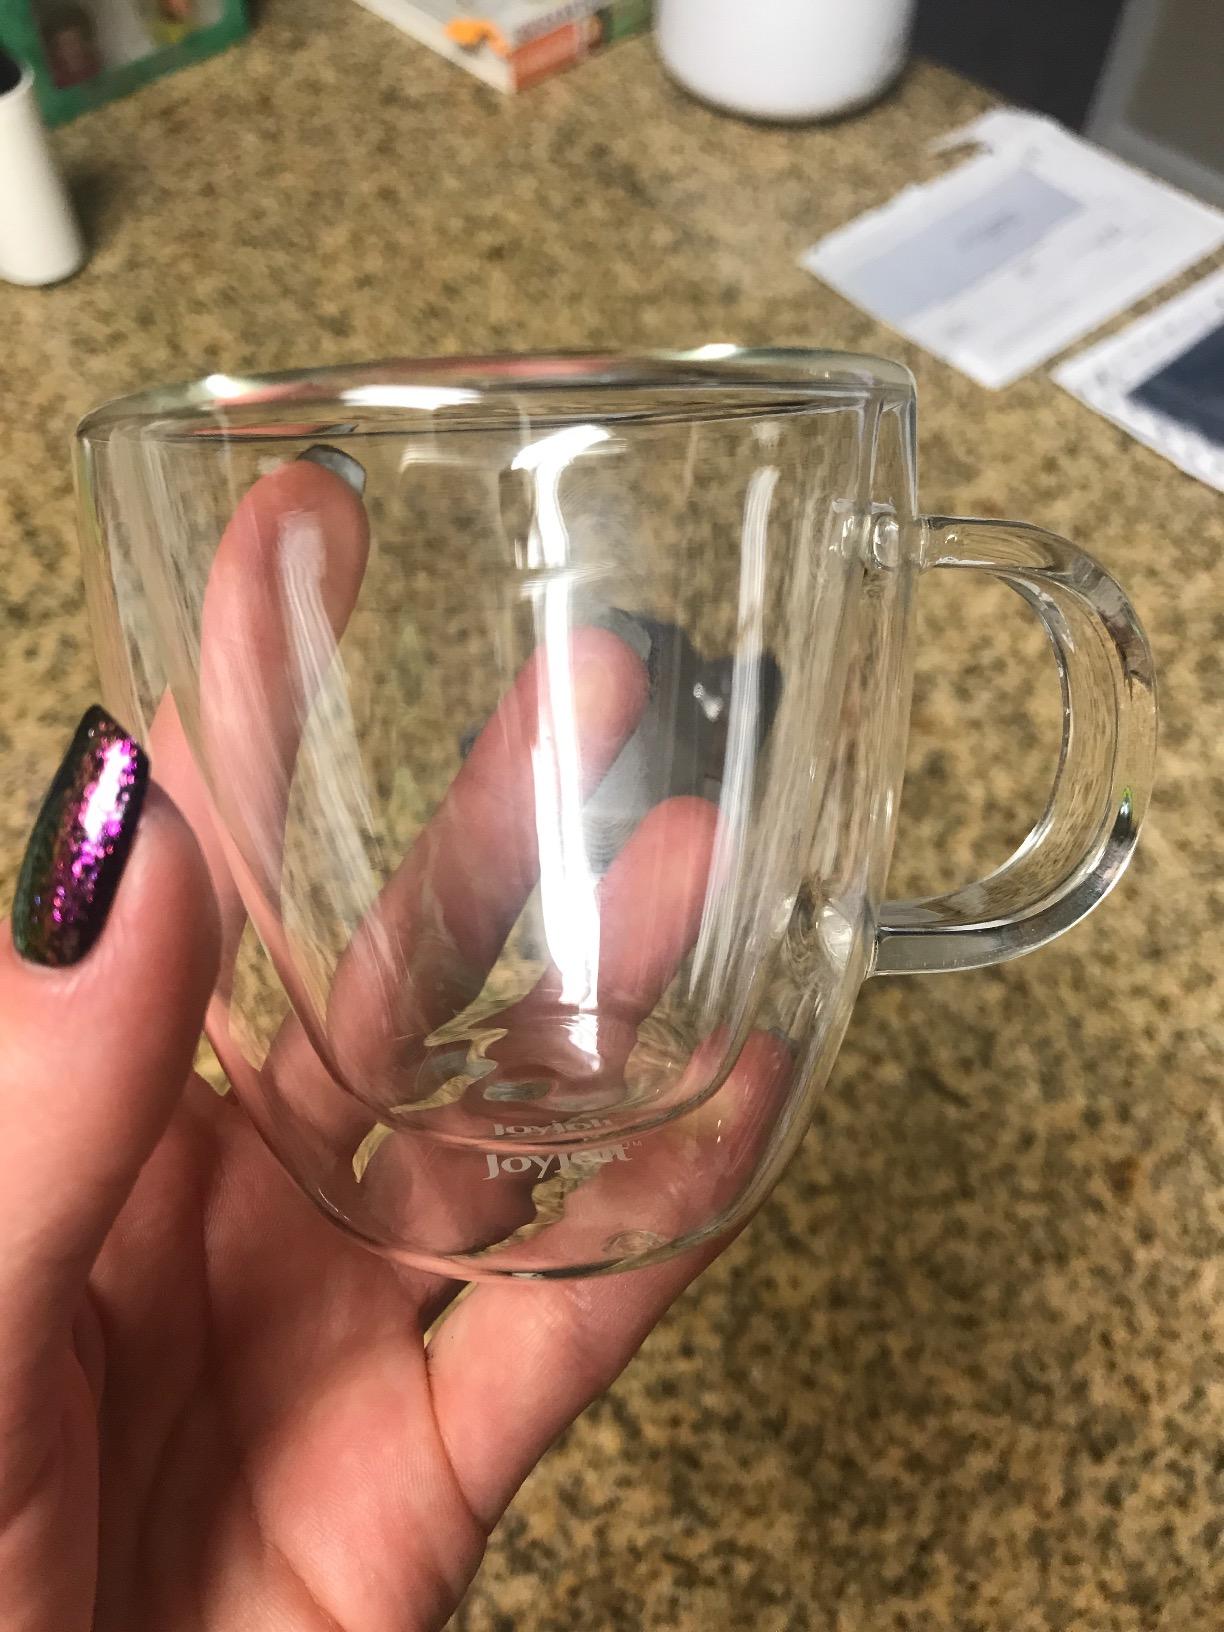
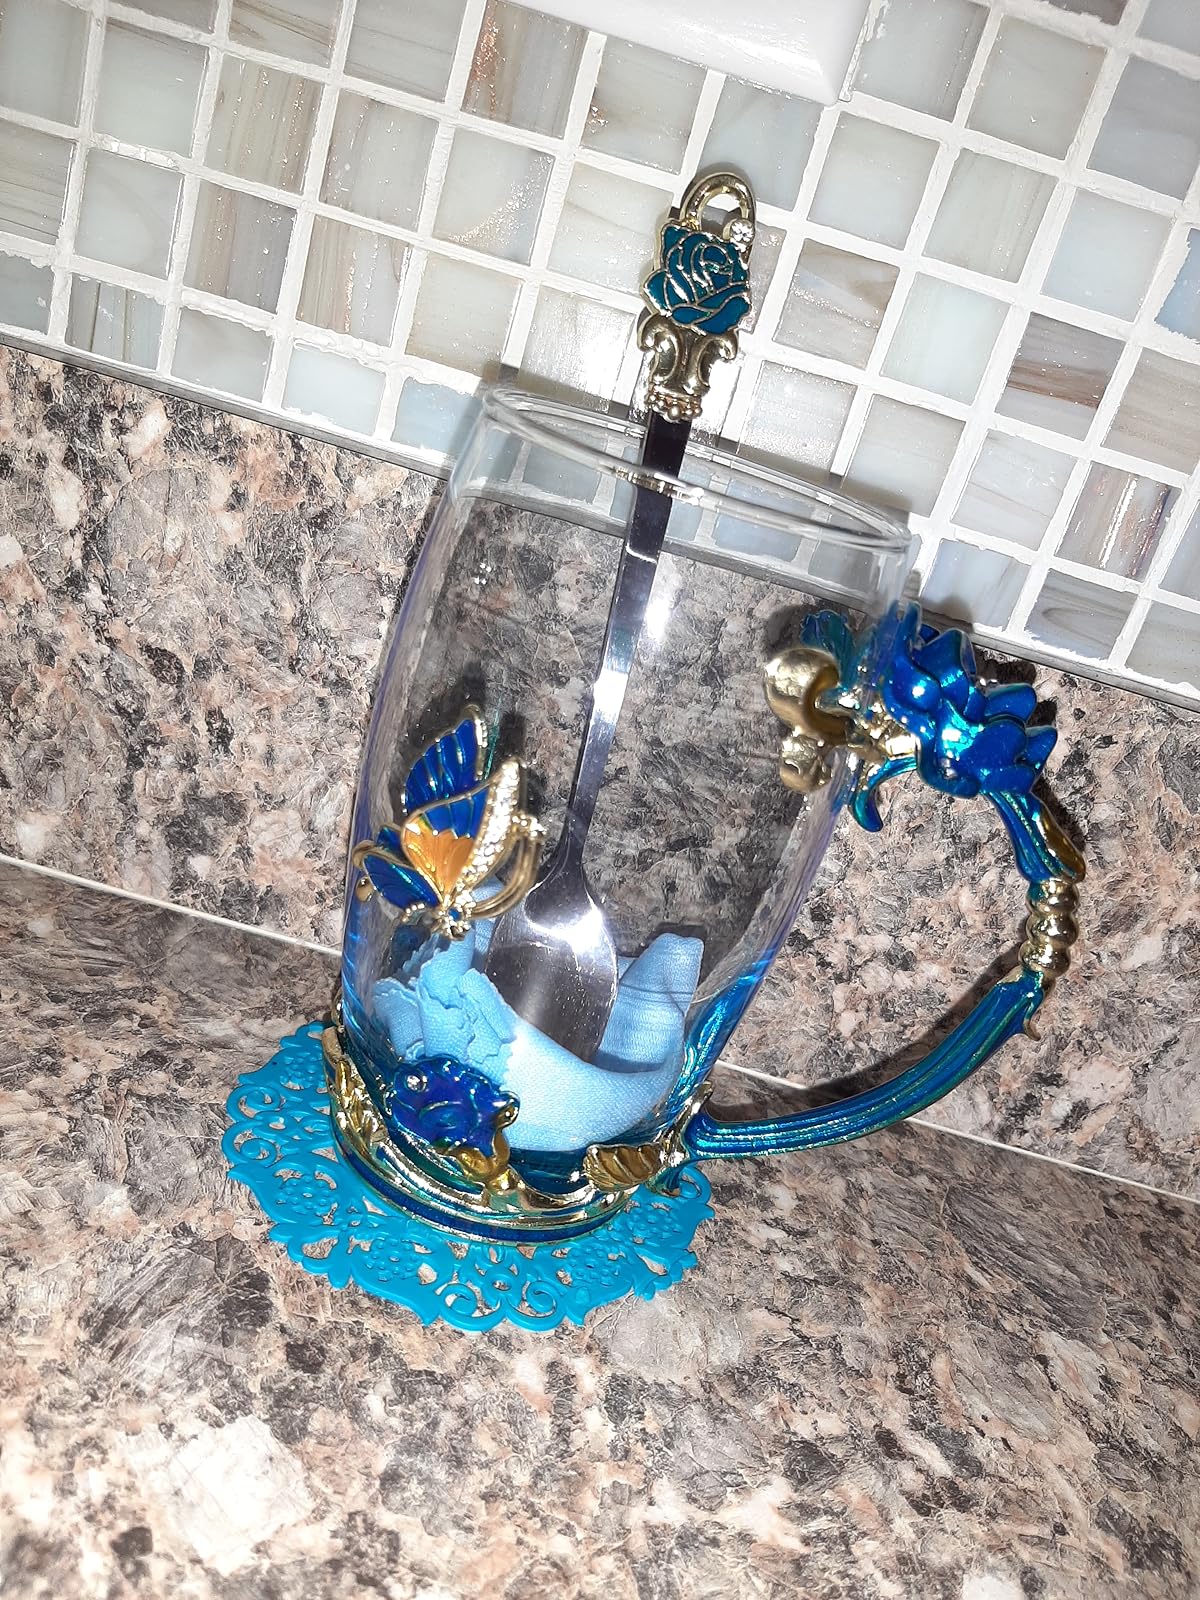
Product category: items_mug
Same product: no